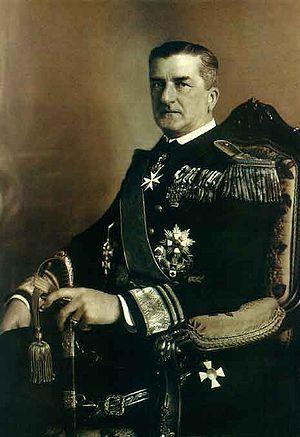
L'amiral Miklós Horthy de Nagybánya, né le 18 juin 1868 à Kenderes et mort le 9 février 1957 à Estoril, au Portugal, est un militaire et homme d'État hongrois, régent du royaume de Hongrie du 1ᵉʳ mars 1920 au 15 octobre 1944.
Charles François Joseph de Habsbourg-Lorraine, né à Persenbeug le 17 août 1887 et mort à Funchal le 1ᵉʳ avril 1922, a été, du 22 novembre 1916 au 12 novembre 1918, empereur d'Autriche sous le nom de Charles Iᵉʳ, roi de Hongrie sous le nom de Charles IV et roi de Bohême sous le nom de Charles III. Il fut le dernier empereur ou roi de ces États.
Le Royaume de Hongrie, ou la régence de Hongrie, désigne, de 1920 à 1946, le régime politique officiellement en vigueur en Hongrie. Restauré après une brève période républicaine où se succèdent la République démocratique hongroise et le bref régime communiste de la République des conseils de Hongrie, le royaume n'a, durant cette période, de monarchique que le nom.
Joseph Auguste Victor Clément Marie de Habsbourg-Lorraine, archiduc d'Autriche, prince palatin de Hongrie et prince de Bohême, est né le 9 août 1872 à Alcsút, en Hongrie, et mort le 6 juillet 1962 à Rain am Lech, près de Straubing, en Allemagne de l'Ouest. Il a occupé les fonctions de feld-maréchal de l'empire austro-hongrois et, brièvement, de régent du Royaume de Hongrie.